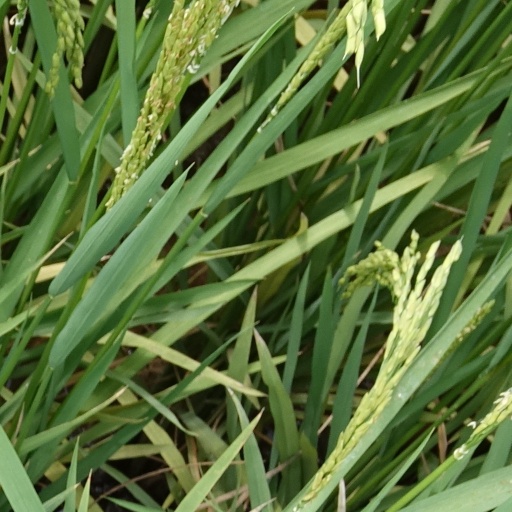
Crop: rice